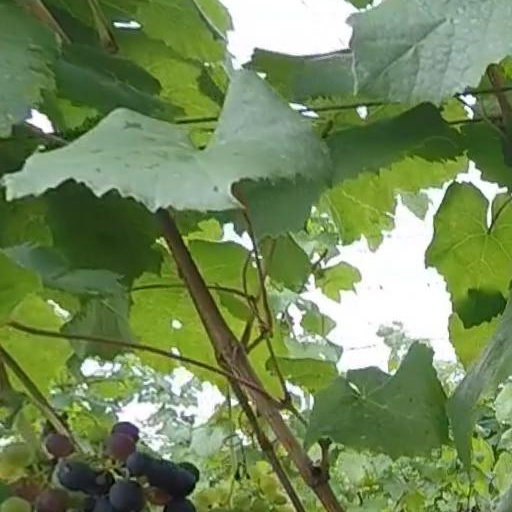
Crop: grape